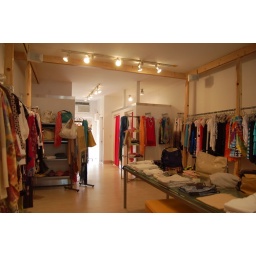
OBLIGATO (East Hampton) -Space above clothing racks measures 37 x 55 inches -White wall begins 70 inches from the ground.